Wedding customs by country

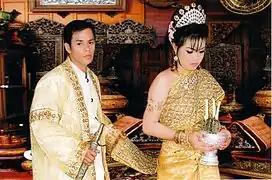
Khmer (Cambodian) traditional wedding

A Malay wedding ceremony spreads over two days, beginning with the "akad nikah" ceremony on the first day. The groom signs the marriage contract and agrees to provide the bride with a "mas kahwin" (dowry). After that, their hands are dyed with henna during the berinai besar ceremony.